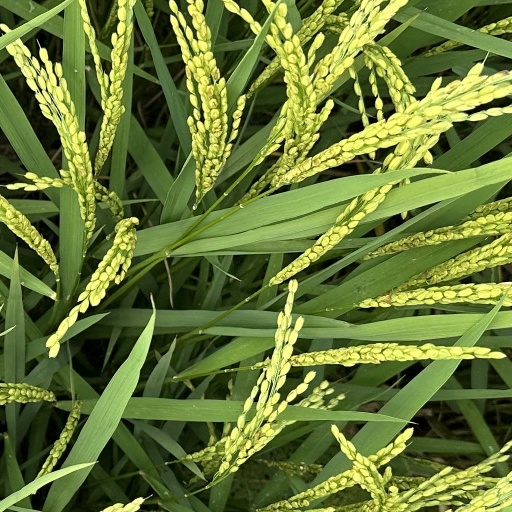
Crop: rice